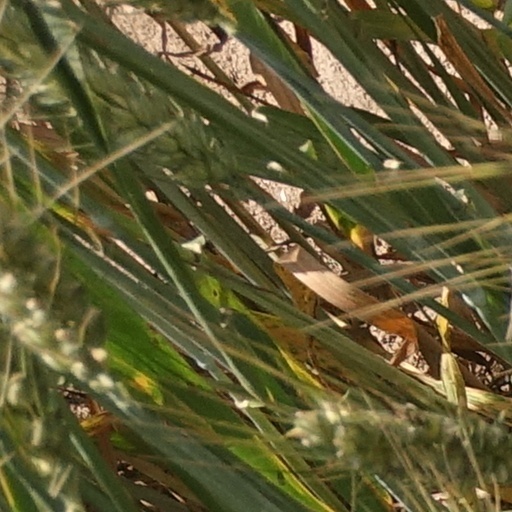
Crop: wheat